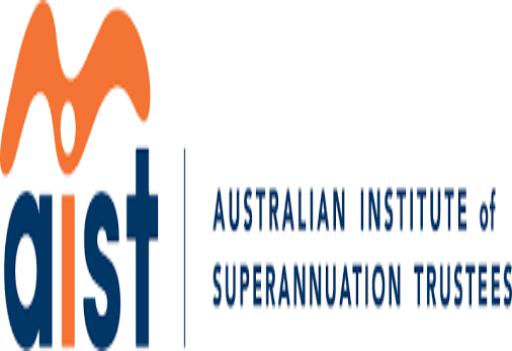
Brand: AIST
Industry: Others